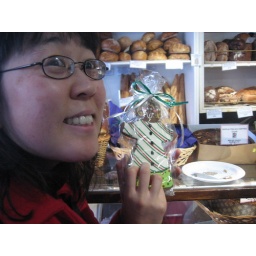
Eunice with a gingerbread person in an ugly lounge suit